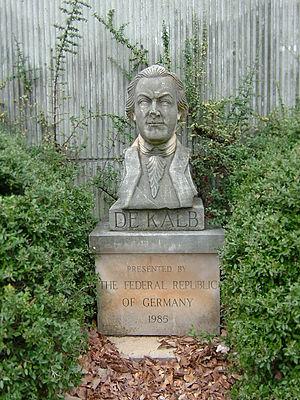
Johann Kalb, anobli en français : Jean de Kalb, né le 19 juin 1721 à Hüttendorf dans la principauté de Bayreuth et mort le 19 août 1780 à Camden, était un soldat allemand, volontaire qui a servi comme major-général dans l'armée continentale pendant la guerre d'indépendance des États-Unis. Il fut touché à mort à la bataille de Camden contre l'armée britannique.